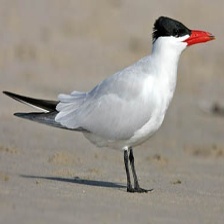
Species: CASPIAN TERN
Scientific name: HYDROPROGNE CASPIA